Tequendama

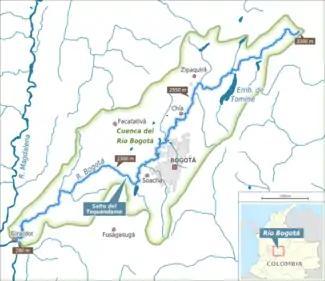
Map of the Bogotá River, Tequendama is situated on the right bank between Soacha and Tequendama Falls

During the time before the Spanish conquest of the Muisca, the central highlands of the Colombian Andes (Altiplano Cundiboyacense) were populated first by prehistorical indigenous groups, then by people from the Herrera Period, and finally by the Muisca.